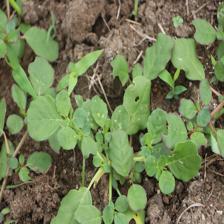
Label: BroadLeafWeed